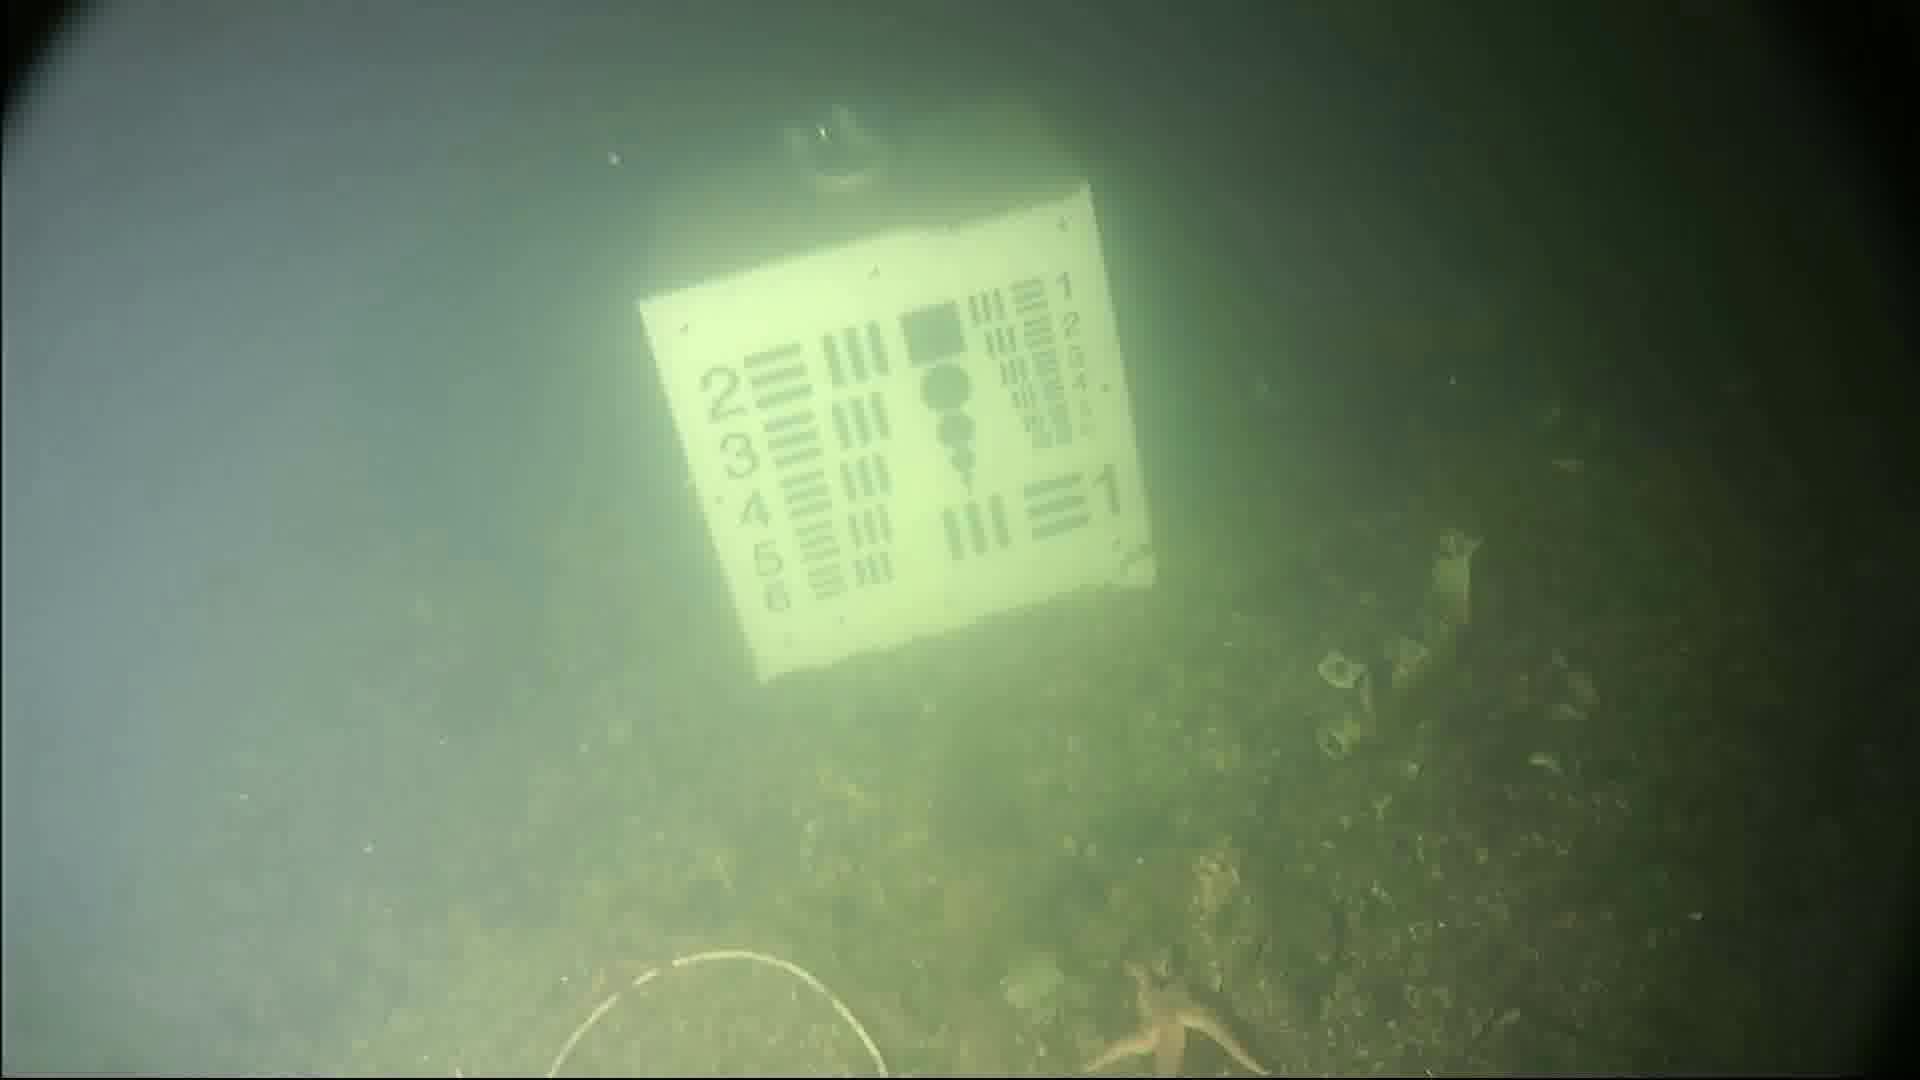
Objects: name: starfish
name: crab